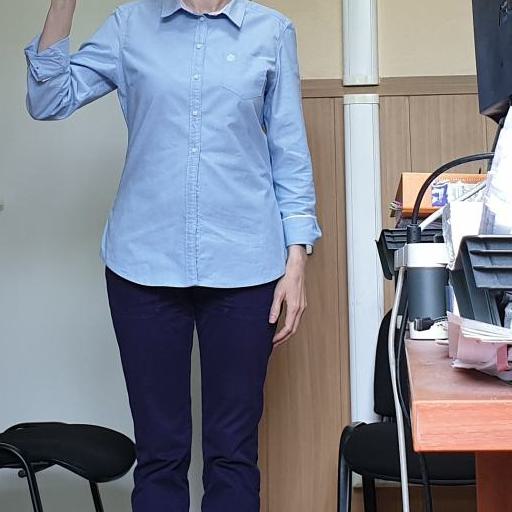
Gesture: no_gesture